Buhl IOOF Building

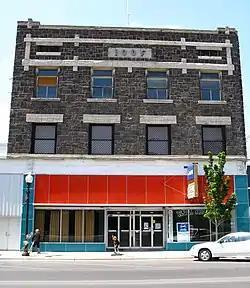
Facade of building from Main St.

The Buhl IOOF Building in Buhl, Idaho is an Odd Fellows building that was built in 1919–20. It served historically as a clubhouse, as a meeting hall, as a specialty store, and as a business. It was designed in the early commercial style, perhaps the Chicago style. It was listed on the National Register of Historic Places in 1984.